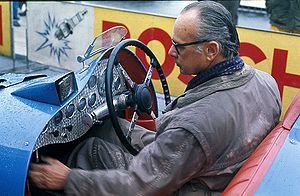
Dries Van der Lof, né le 23 août 1919 à Emmen et mort le 24 mai 1990 à Enschede, est un pilote automobile néerlandais.